Fremont, California

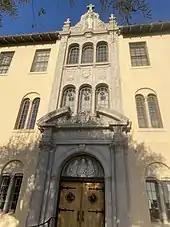
Dominican Convent of the Holy Rosary, founded in 1906

The Fremont area grew rapidly at the time of the California Gold Rush. A town called Mission San José grew up around the old mission, with its own post office from 1850. Agriculture dominated the economy with grapes, nursery plants and olives as leading crops. In 1868 the 6.8-magnitude Hayward earthquake on the Hayward Fault collapsed buildings throughout the Fremont area, ruining Mission San José and its outbuildings. Until the 1906 San Francisco earthquake caused its destruction, the Fremont area's Palmdale Winery was the largest in California. The ruins of the Palmdale Winery are still visible near the Five Corners in Irvington at the intersection of Washington Boulevard and Osgood.